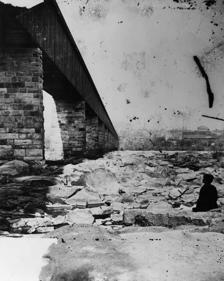
Building: Richmond and Petersburg Railroad Bridge
Country: United States of America
Year built: 1838
Bridge in Manchester, Virginia Richmond and Petersburg Railroad Bridge The bridge circa 1871 Coordinates 37°31′55″N 77°26′37″W / 37.53194°N 77.44361°W / 37.53194; -77.44361 Carries Richmond and Petersburg Railroad Crosses James River Locale Manchester, Virginia Characteristics Design Lattice truss bridge Total length 2,844 feet (867 m) Width 17 feet (5.2 m) Longest span 153 feet (47 m) Clearance above 60 feet (18 m) History Designer Moncure Robinson Construction start 1836 Opened 1838 Closed March 26, 1882 Location The Richmond and Petersburg Railroad Bridge was a bridge that carried the Richmond and Petersburg Railroad and several later railroads including the Atlantic Coast Line Railroad and the Seaboard Coast Line Railroad over the James River in Richmond, Virginia . It was first built in 1838 and after going through four different bridges was finally torn down in 1970. The Richmond and Petersburg Railroad Company (R&P) was chartered on March 14, 1836, with available capital of $800,000. The company was unique in that its bridges could also be used for "travel by horseback, carriage, sheep, cattle, and hogs" in addition to the regular use by the train. This condition was not allowed at the James River unless the consent of the owners of Mayo's bridge (the first bridge of the James at Richmond and in 1836 the only) was secured. Work on the railroad began in summer 1836 with Moncure Robinson as chief engineer. In May 1838 the railroad had completed a track running from the south bank of the James River at Manchester to the north bank of the Appomattox at Pocahontas and in September of that year a bridge was completed over the James. Originally, the R&P did not have a bridge over the Appomattox River as they used the Manchester and Petersburg Turnpike Company's bridge to transport freight and passengers across the river. Thus, there was no railroad bridge over the Appomattox until 1867 when the R&P ran a line over the river to connect with the Petersburg Railroad . The bridge was destroyed by the Confederate States Army on April 2, 1865, in anticipation of the Fall of Richmond . Shortly after the war ended, the federal government and the railroad company rebuilt the bridge over the James River, a 400-foot-long (120 m), 12-foot-high (3.7 m) trestle bridge. It opened on May 26, 1866, and was built at a cost of $118,245. The bridge was burned again in 1882 when sparks from a locomotive caused a fire on the bridge. It was rebuilt the following year. In 1898, the R&P merged with the Petersburg Railroad , which ran south from Petersburg, Virginia, to Garysburg, North Carolina (near the rail hub of Weldon), to form the Atlantic Coast Line of Virginia and in 1900 this company was merged into the Atlantic Coast Line Railroad, creating a non stop railroad from Augusta, Georgia to Richmond. Beyond Richmond, the ACL used the tracks of the Richmond, Fredericksburg, and Potomac Railroad and other numerous railroads to extend their line to the Potomac River and subsequently Washington, DC and all points north. Two years after the founding of the ACL, in 1902, the bridge was rebuilt for the fourth time. For some reason, the new railroad company decided to forsake the old, tall granite piers in favor of new, shorter concrete piers. This may have been because of the age of the granite piers or perhaps the concrete was thought to be stronger. An interesting historical note about these newer stone piers is that some have fallen over in the years since the bridge was taken down in 1970 while all of the original 1838 brick piers still stand tall. Throughout the first 15 years of the 20th century, the ACL continued to use the old R&P RR bridge at Richmond to transport passengers. Freight was transported on a connection line that split off from the RF&P line west of Richmond and went south to join the R&P line south of Manchester. This line predated the incorporation of the ACL and was operated jointly by both the RF&P and R&P. In 1916, this belt line was made into a double track to accommodate increased freight and passenger traffic (which was now too voluminous to go down the original connector railroad on Byrd St in the middle of Richmond). The line was serviced by the Broad Street Station which became a massive center of rail transportation in Richmond. The old connector railroad was torn up and the old R&P rail lines in and near Richmond were discontinued although the ACL maintained its headquarters at Byrd St Station, the original Richmond station of the R&P. In 1967, the Atlantic Coast Line Railroad Company merged with its longtime rival, the Seaboard Air Line Railroad Company, to create a new railroad termed the Seaboard Coast Line Railroad. This was brought upon by a decrease in passenger travel as the car became much more economical than a train. In 1970, the Richmond and Petersburg Railroad bridge was removed as it no longer served any purpose along with the original 2 miles (3.2 km) of the R&P as they had been superseded by other adjacent lines owned by the same company. Today, the concrete and granite piers of the bridge can still be seen just upstream of the Manchester Bridge . Its south side has been used for rock climbing since the 1980s. The former railroad bed, once on the outskirts of Manchester, has been greatly encroached on by development. Yet, from an aerial map, the former route can be vaguely traced out; from the ground, very little can be seen of the second steam railroad to service Richmond as it has been overgrown by shrubs, trees, and other plant life. References Media related to Richmond and Petersburg Railroad Bridge at Wikimedia Commons